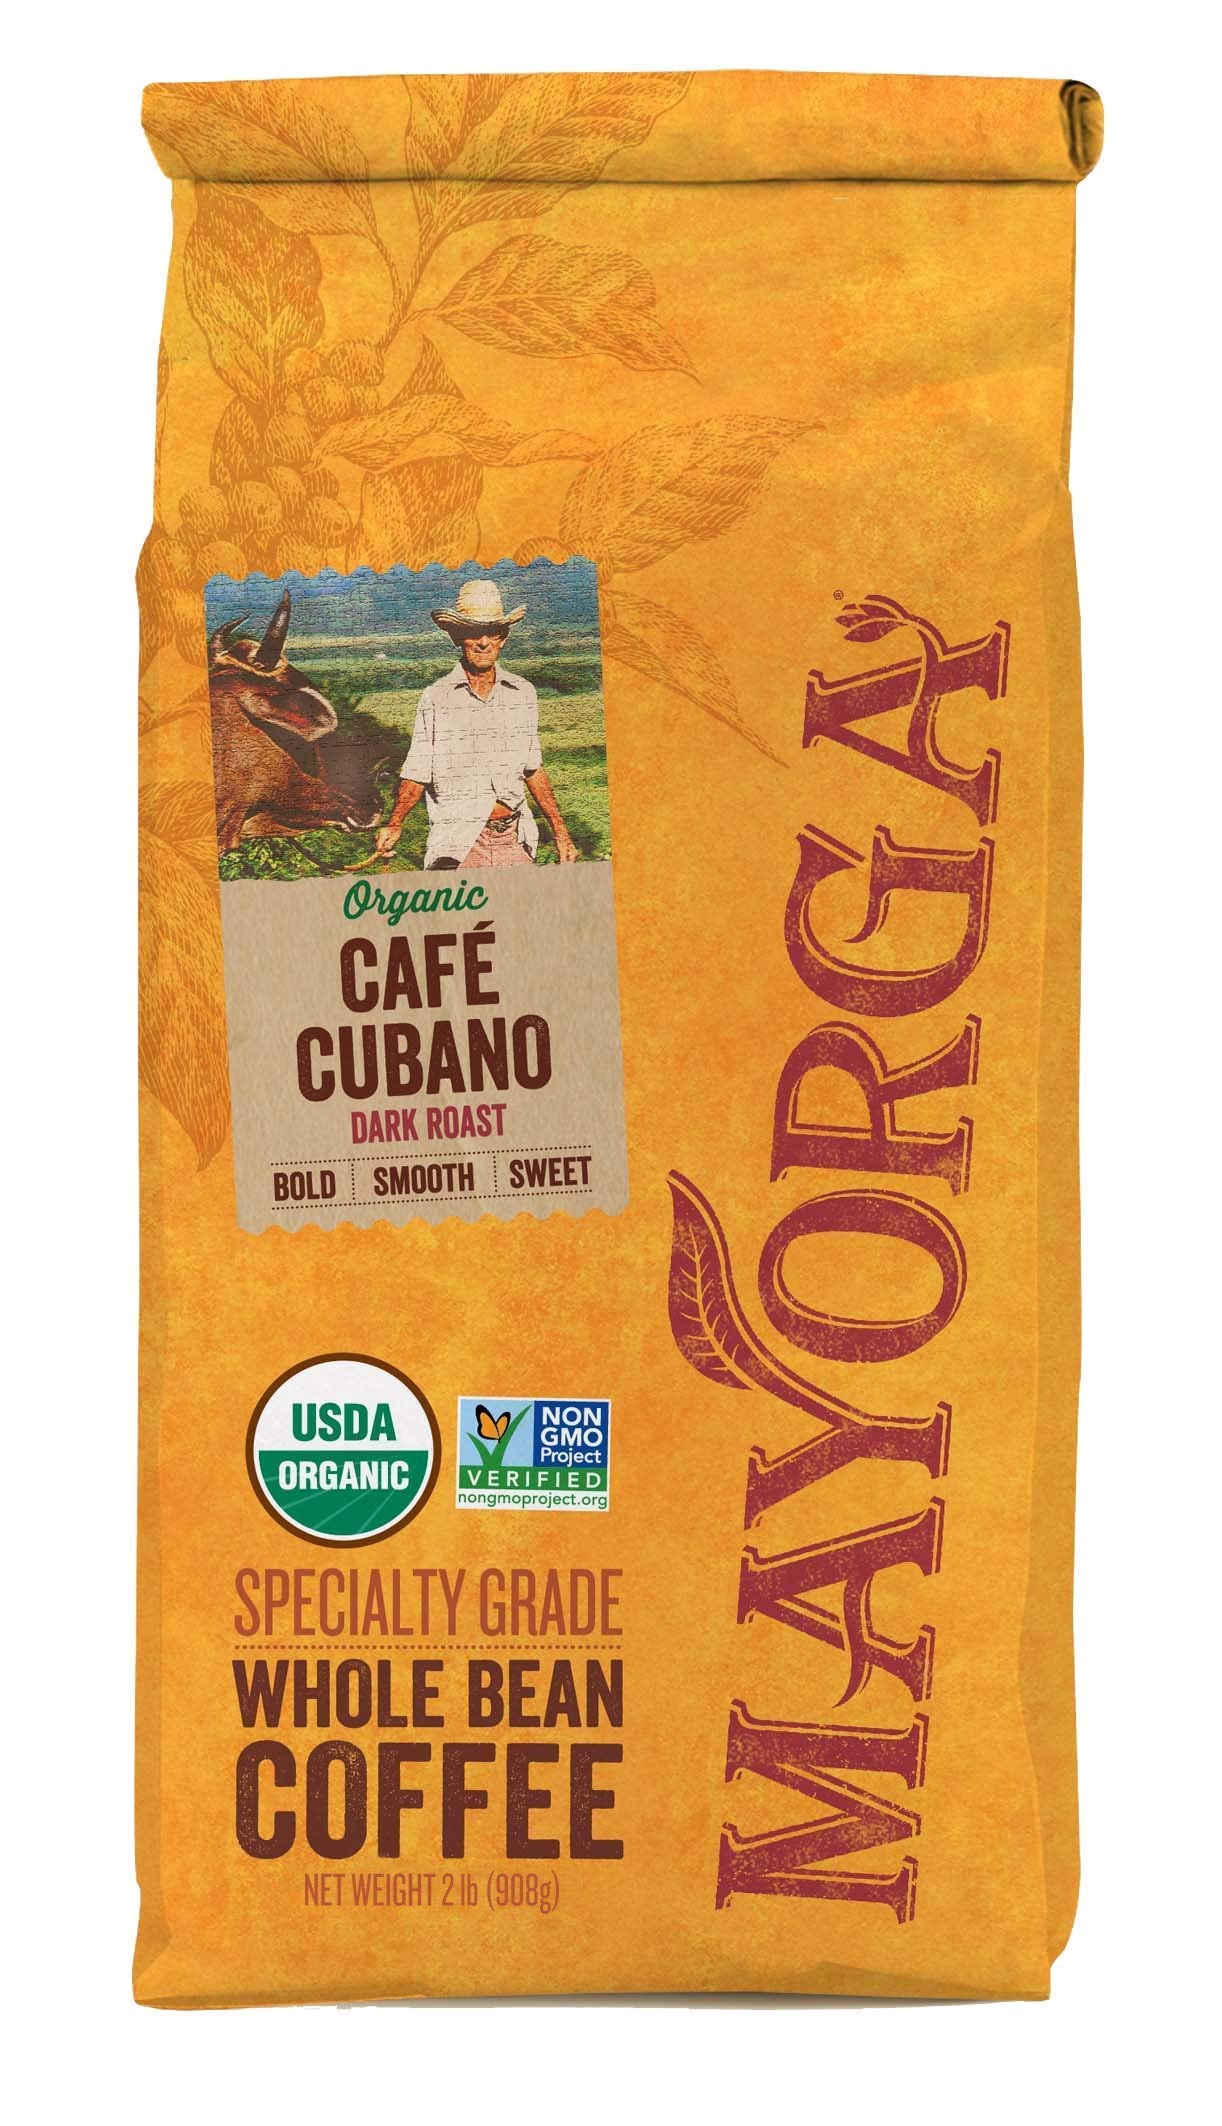
Item Name: Mayorga Organics Café Cubano, Dark Roast Whole Bean Coffee, 2lbs Bag, Specialty-Grade, 100% USDA Organic, Non-GMO Verified, Direct Trade, Kosher - PACK OF 3
Value: 3.0
Unit: Count

Price: 39.44